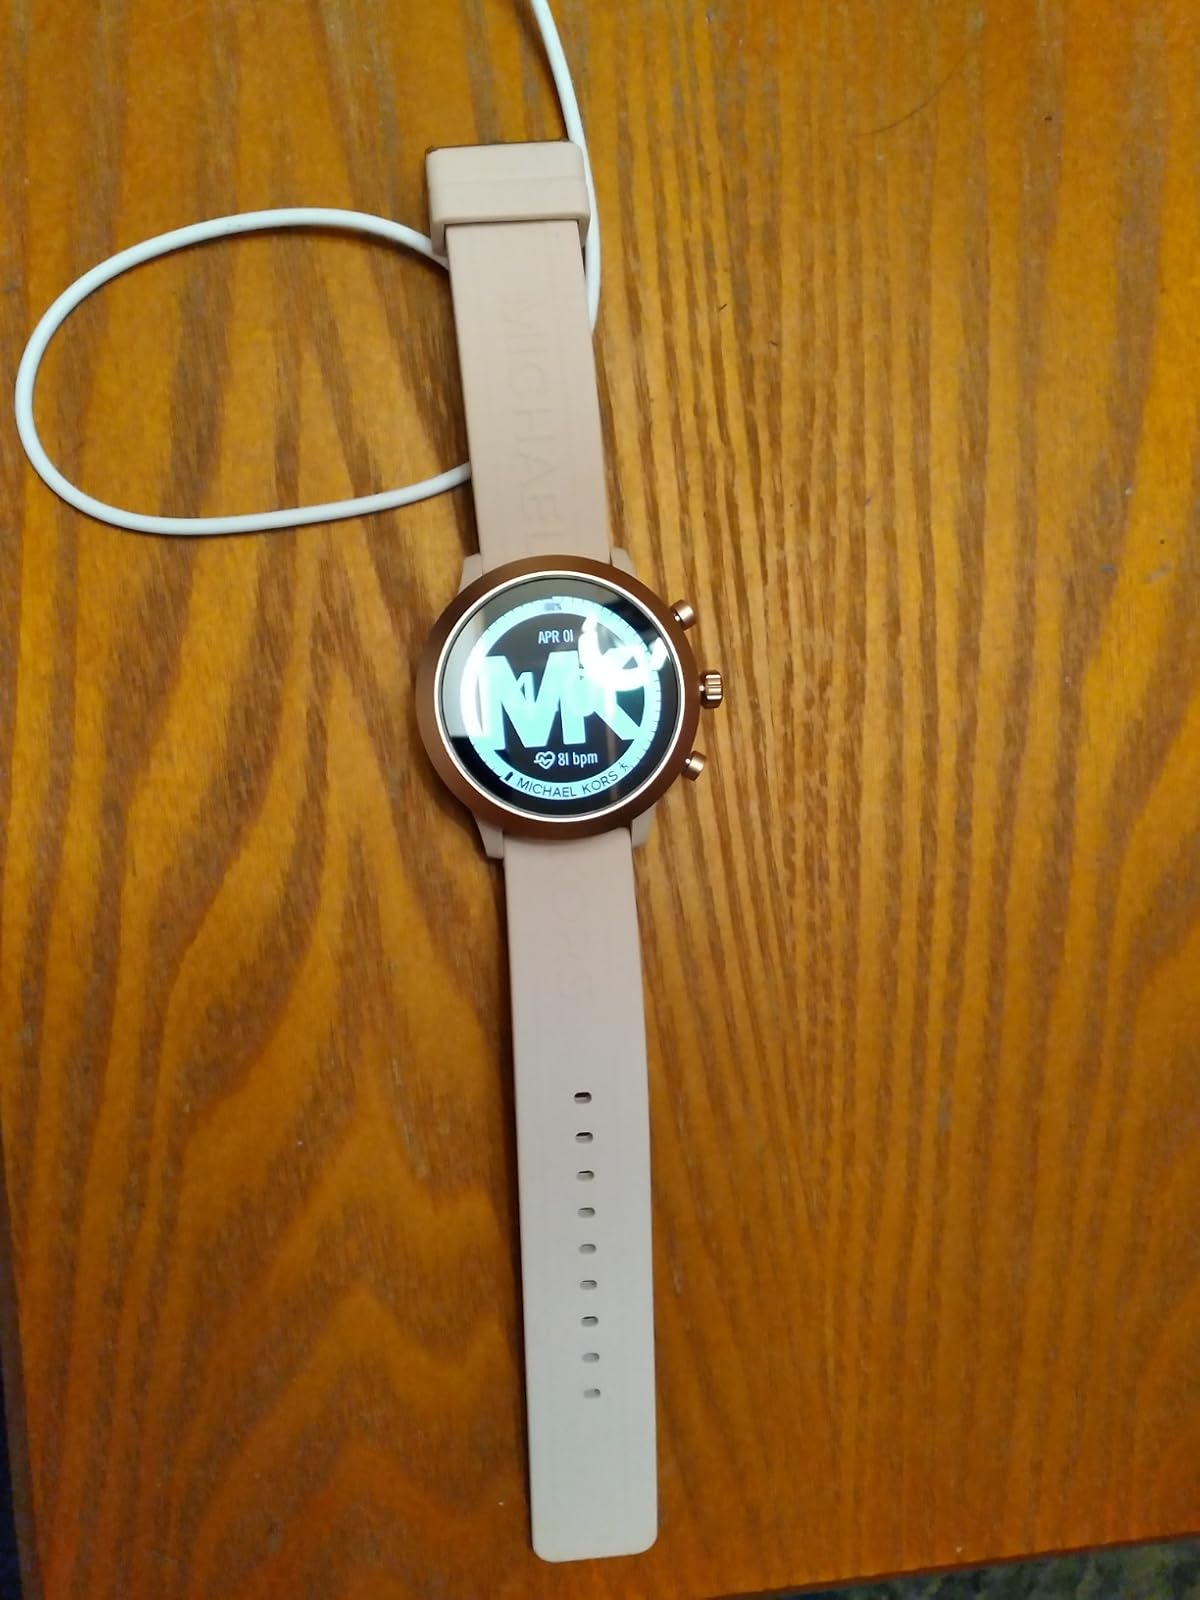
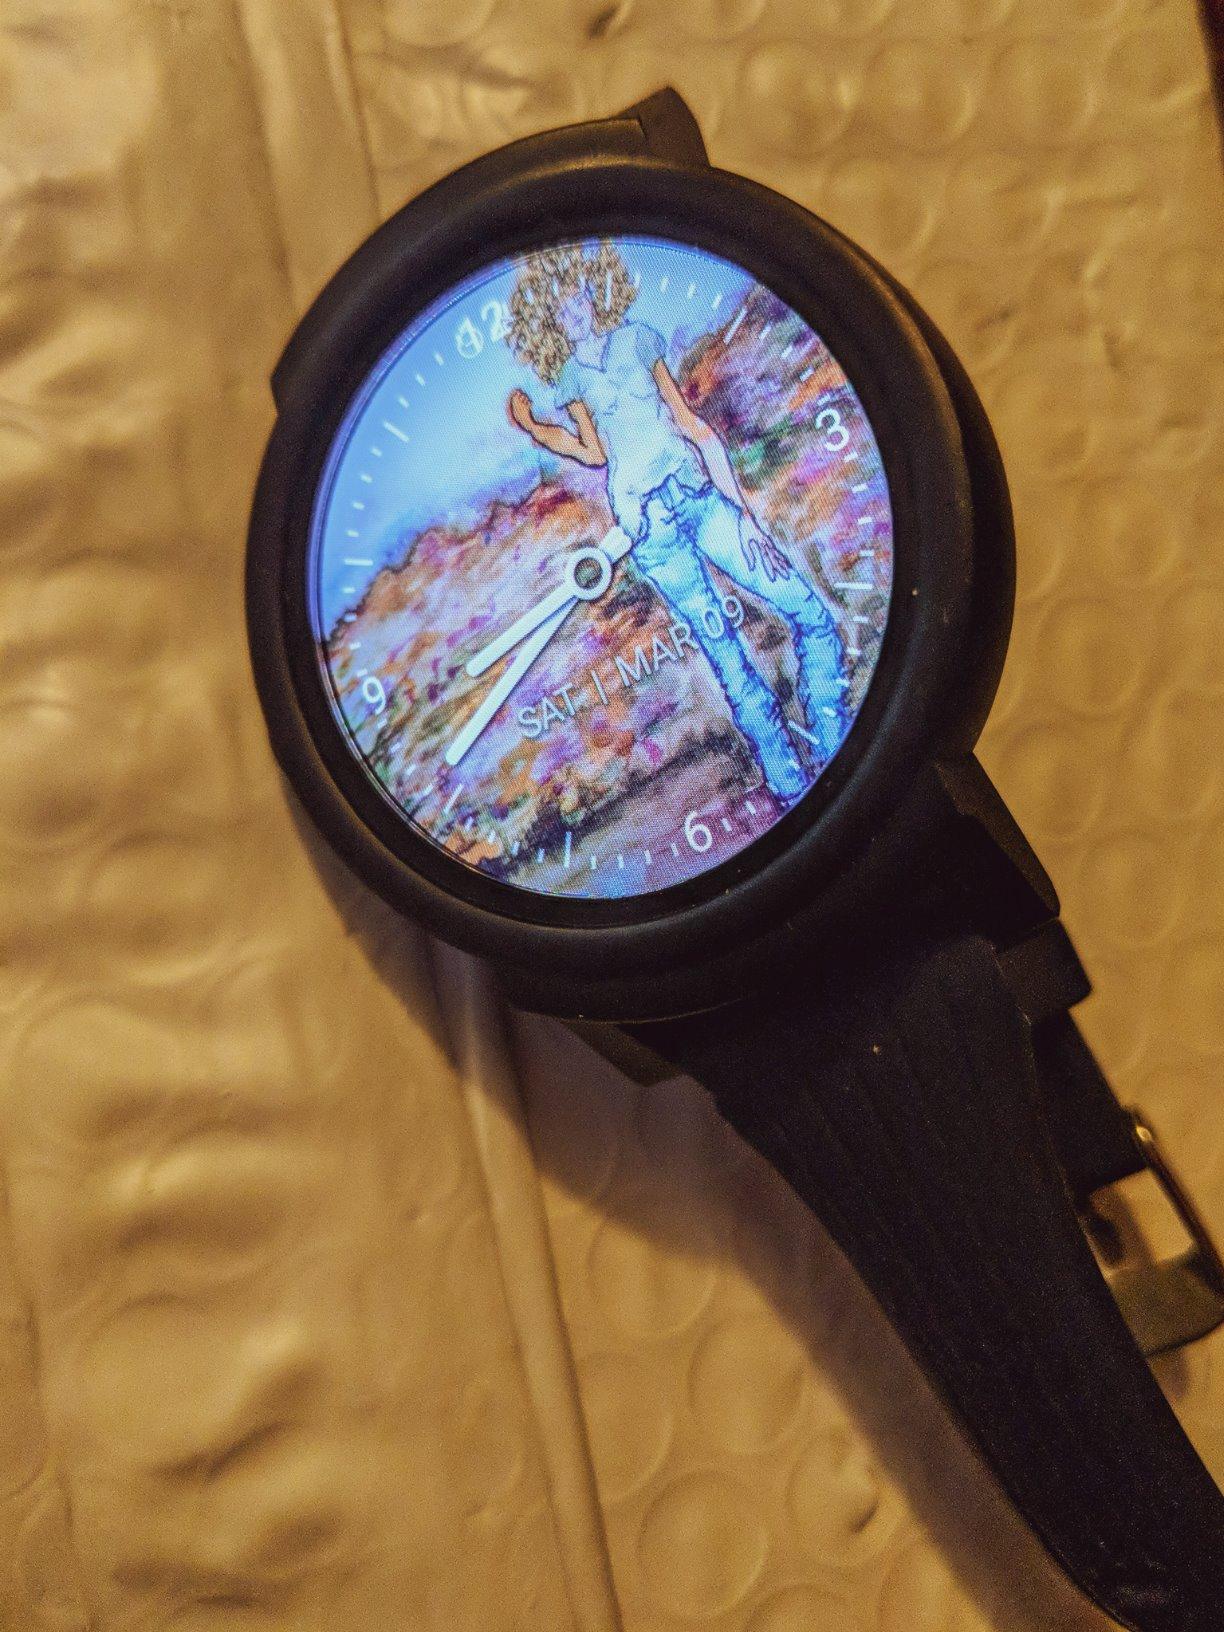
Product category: smartwatch
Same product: no